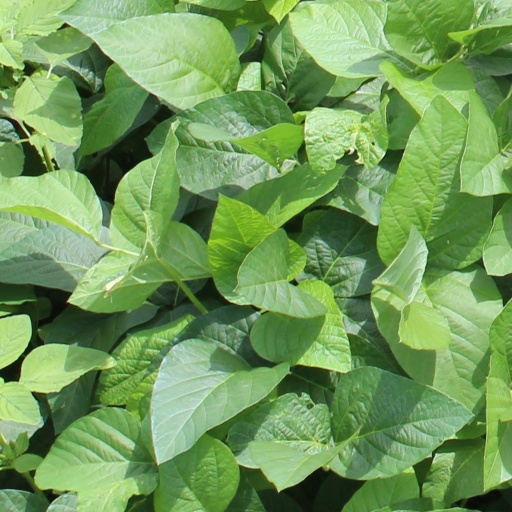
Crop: soybean